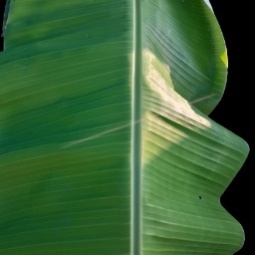
Label: Calcium